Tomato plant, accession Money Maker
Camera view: bottom (45 deg); turntable rotation: 60 degrees
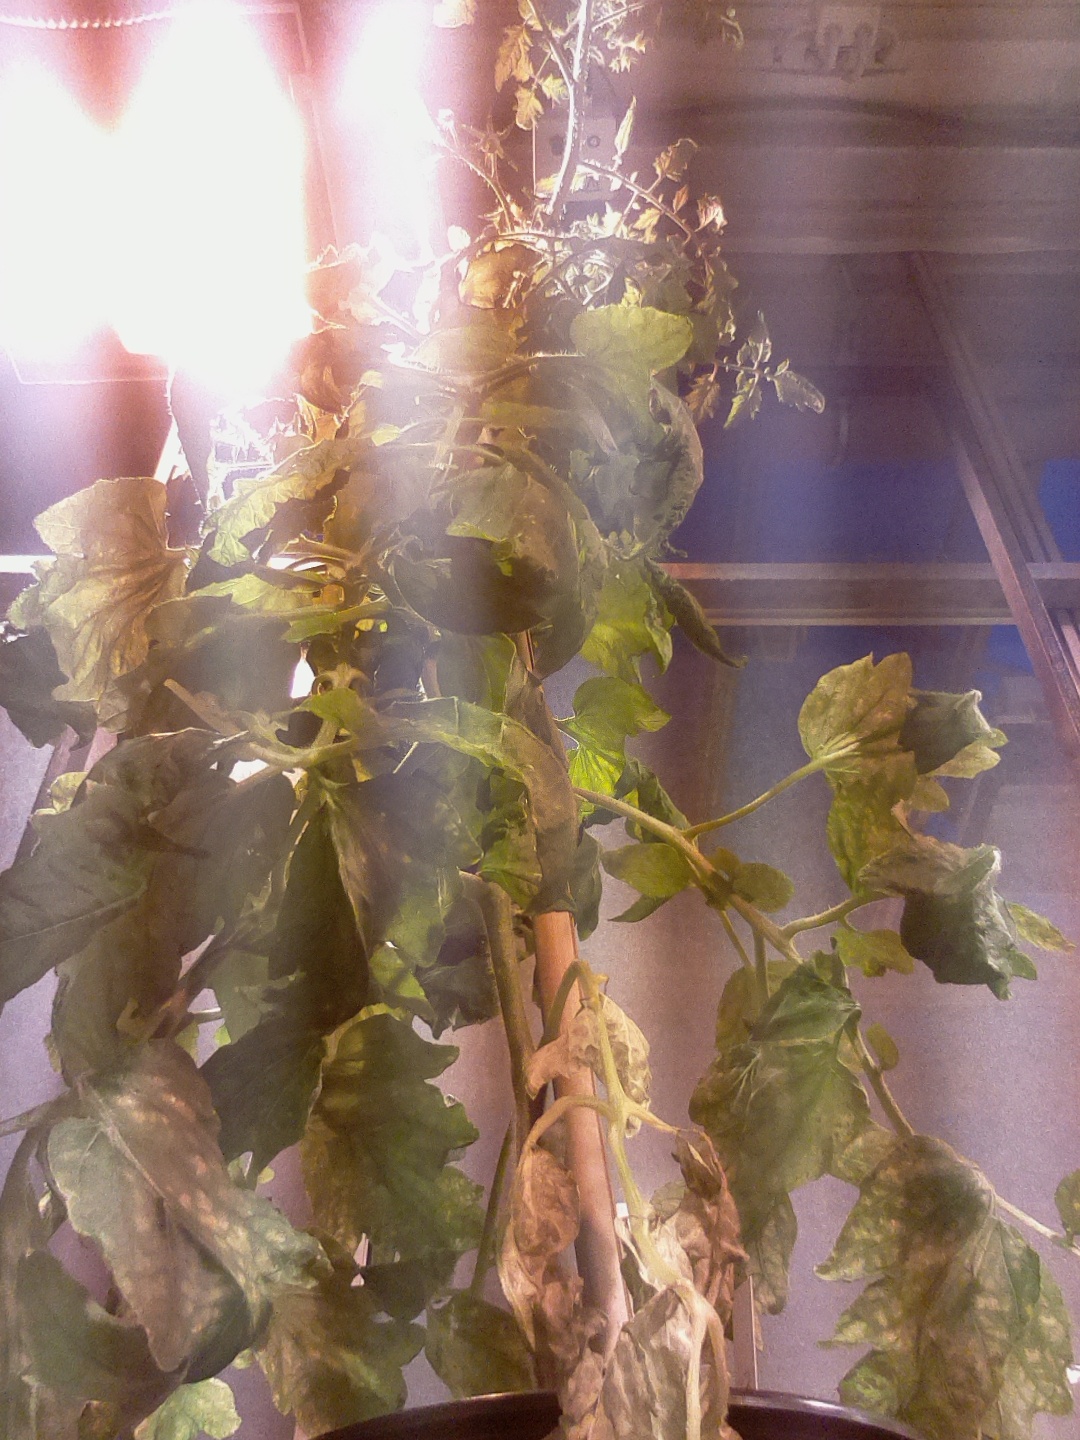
BBCH growth stage 72: 20%-30% of final fruit size